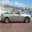
Label: automobile